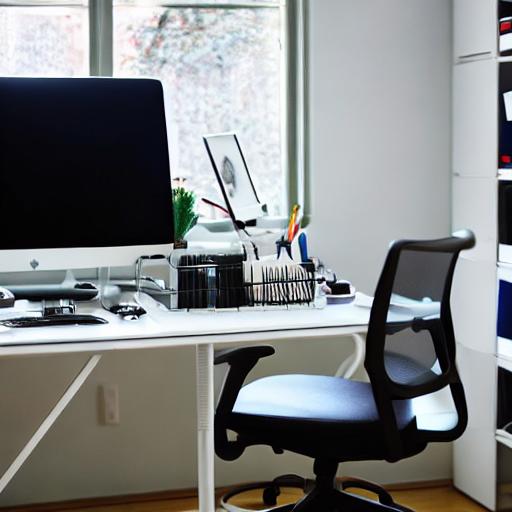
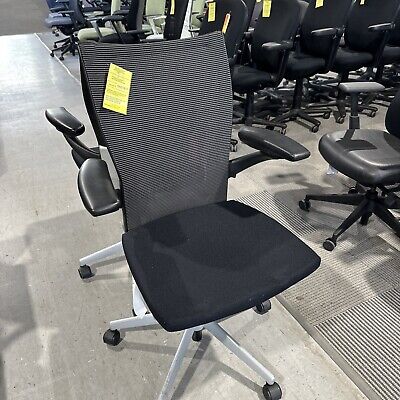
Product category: items_chair
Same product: no